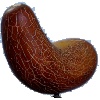
Label: Cucumber Ripe 1